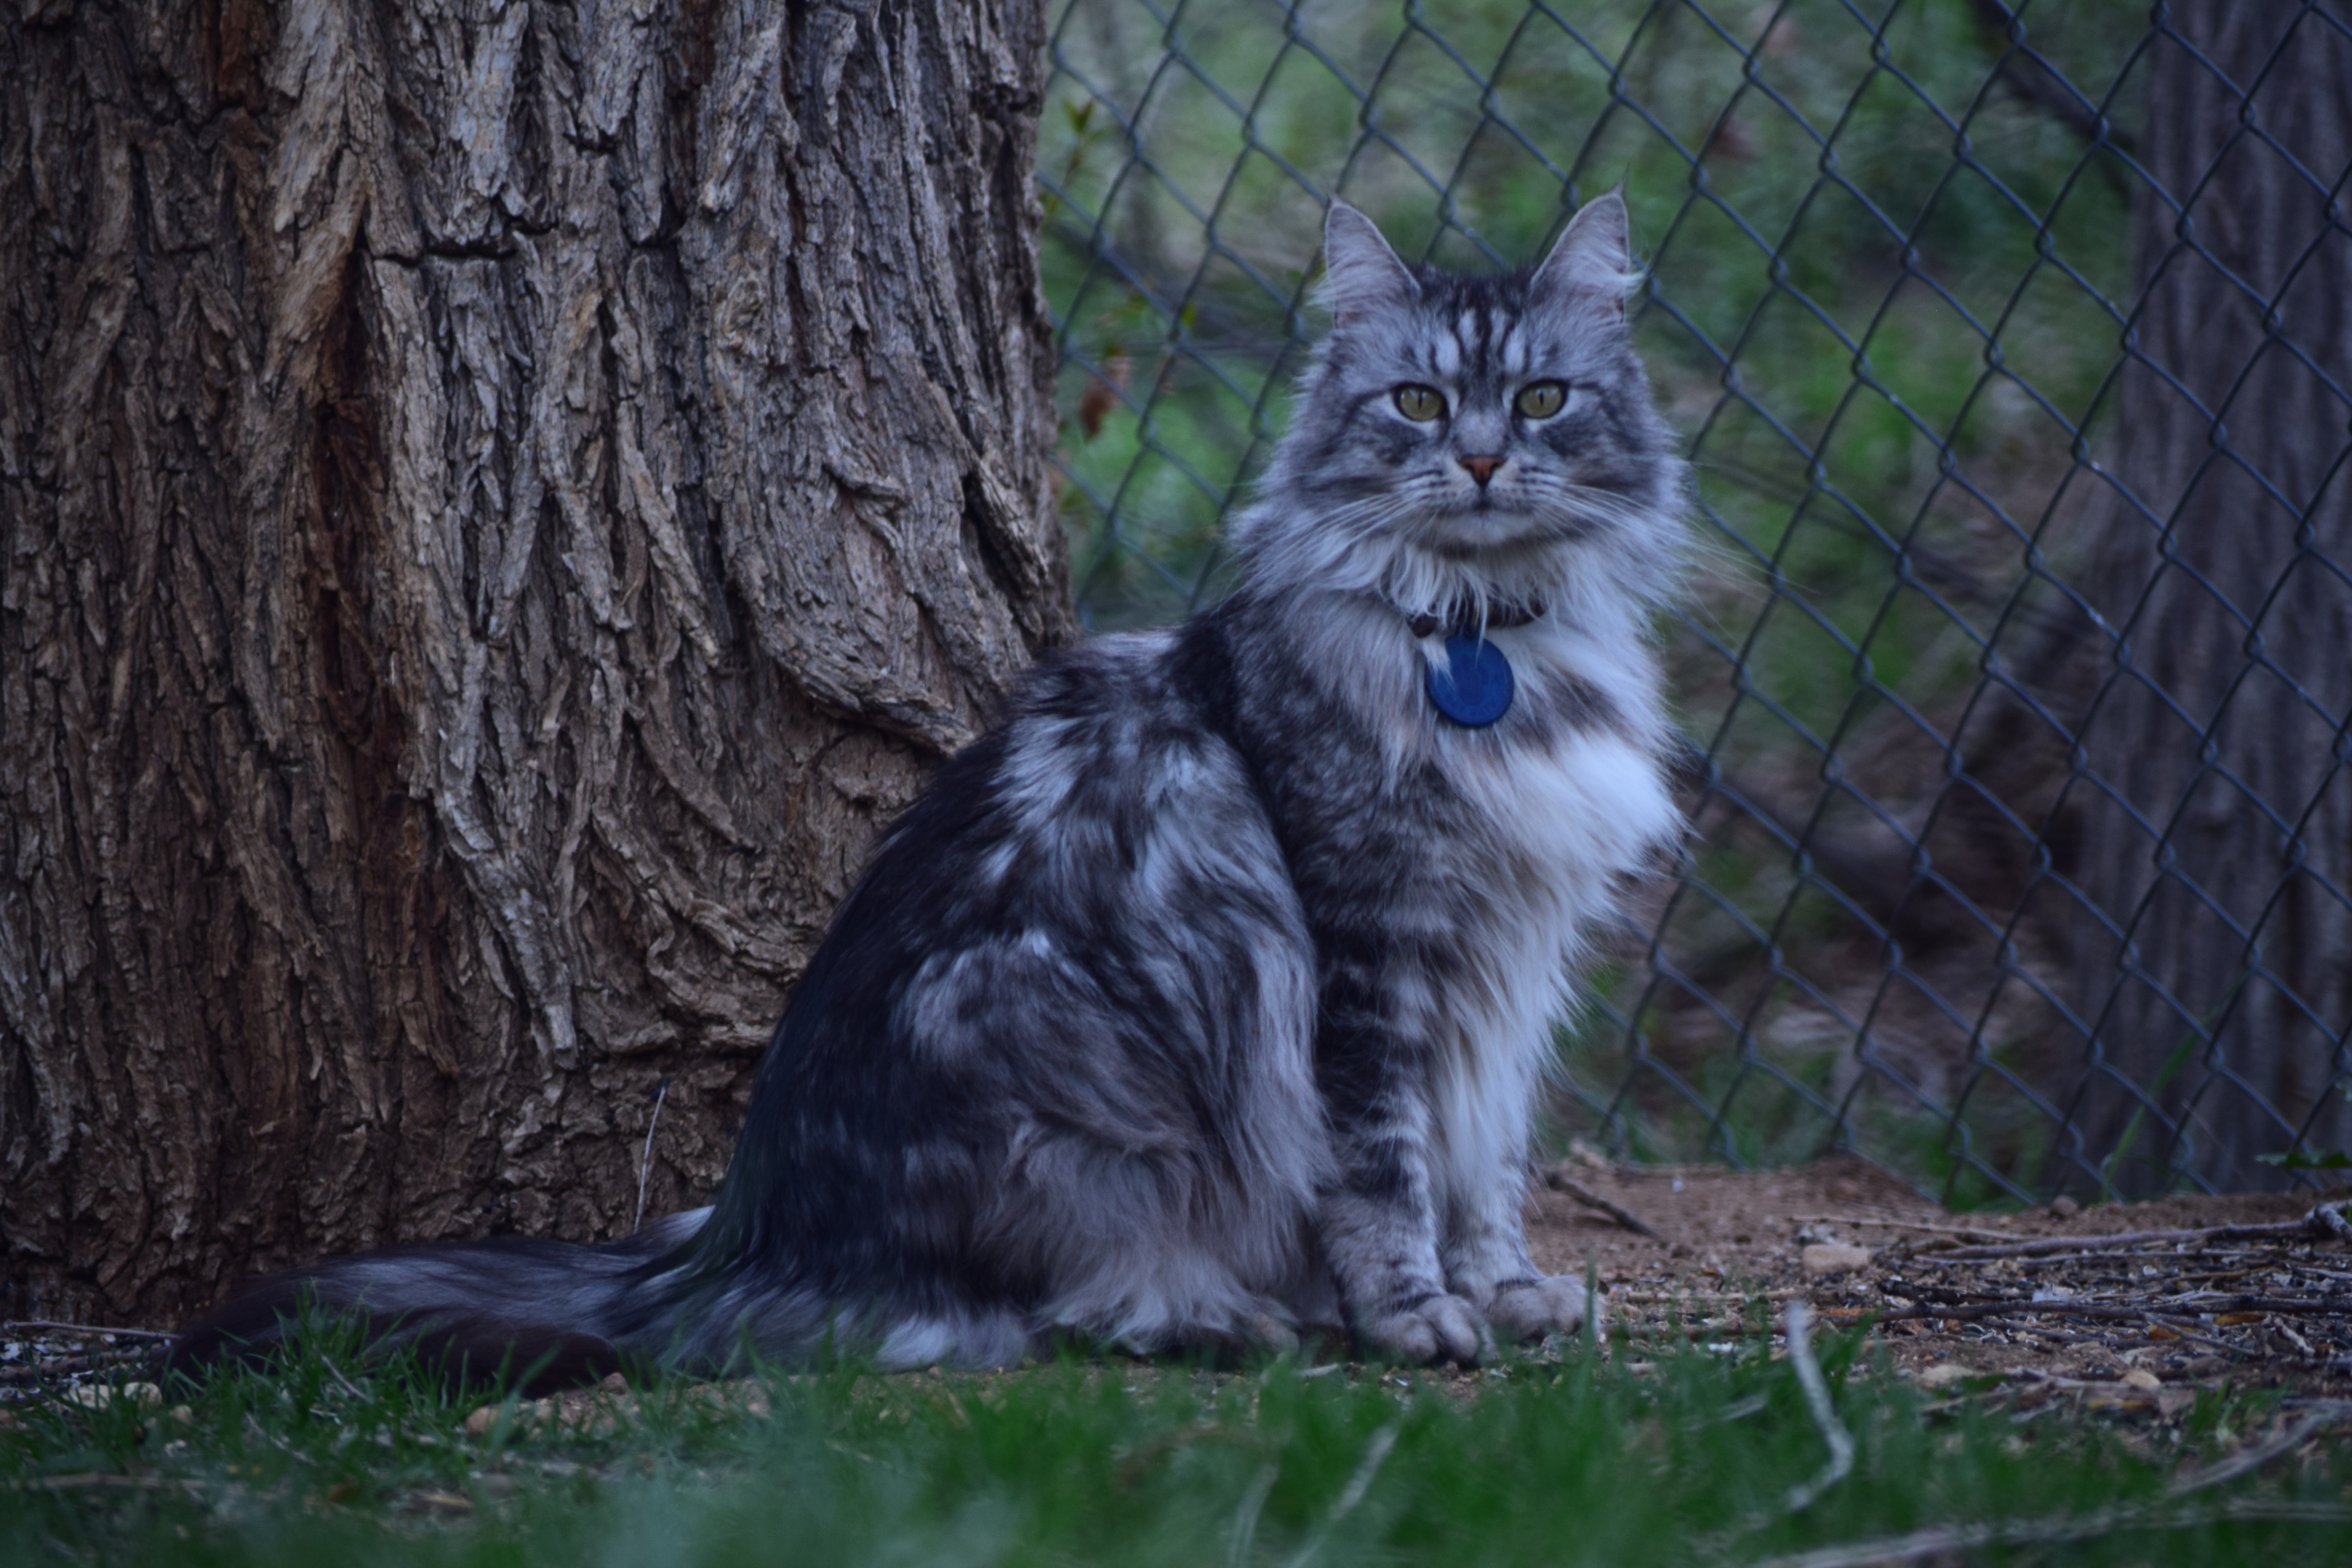
cat, mammal, small to medium sized cats, whiskers, cat like mammal, fauna, wild cat, grass, domestic short haired cat, maine coon, norwegian forest cat, wildlife, tree, siberian, carnivoran, domestic long haired cat